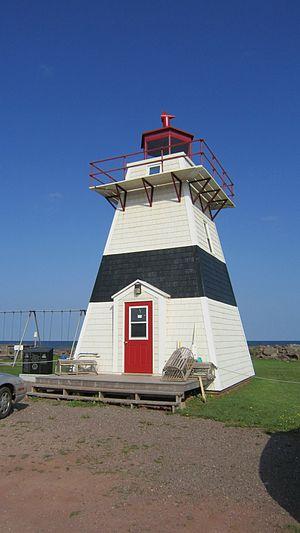
Le phare de Big Tignish est un phare actif à l'embouchure de la rivière Big Tignish dans le Comté de Prince, au Canada.